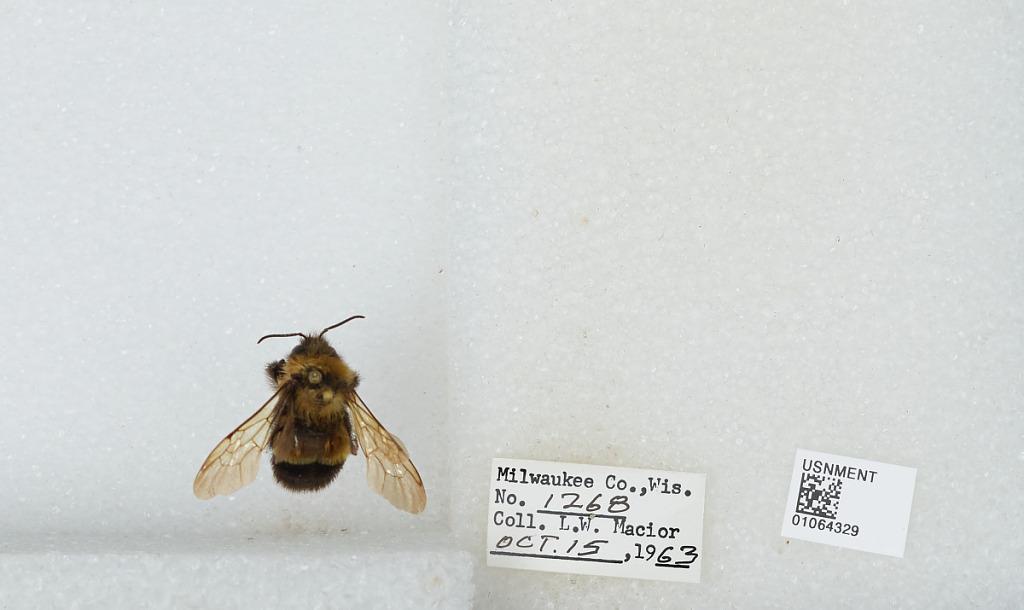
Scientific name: Bombus (Bombus) affinis Cresson
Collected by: L. Macior
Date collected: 1963-10-15
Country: United States
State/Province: Wisconsin
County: Milwaukee
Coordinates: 43, -87.9672